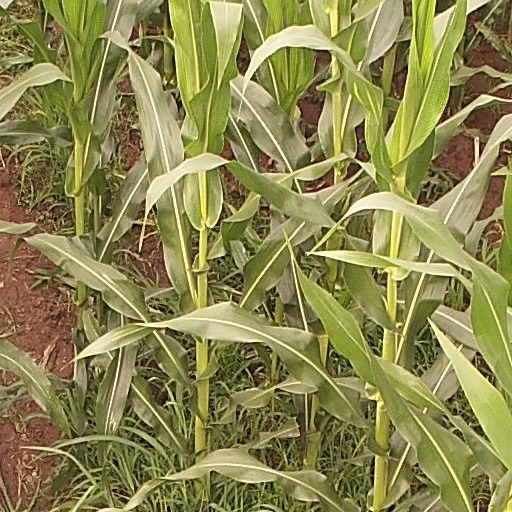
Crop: maize; corn